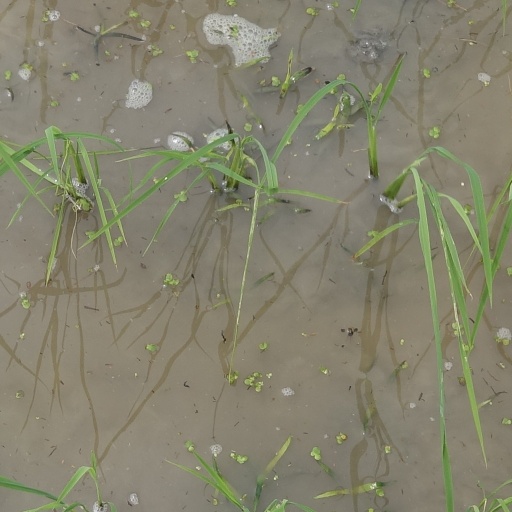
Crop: rice